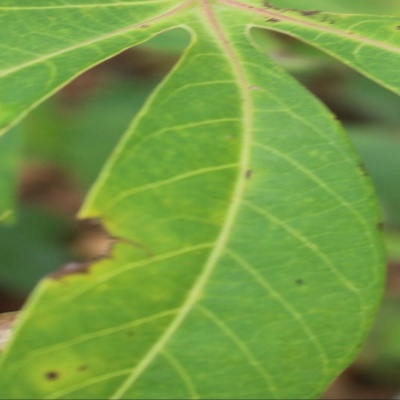
Crop: Cassava
Condition: brown spot